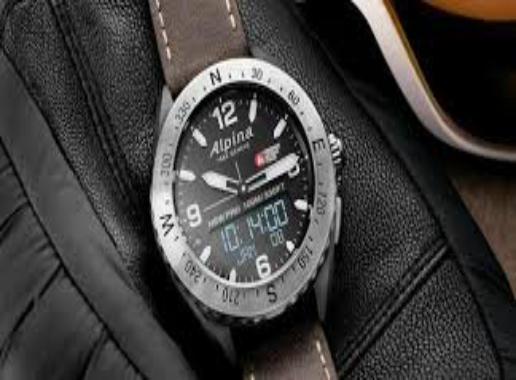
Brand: Alpina Watches
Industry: Clothes